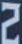
Number: 2